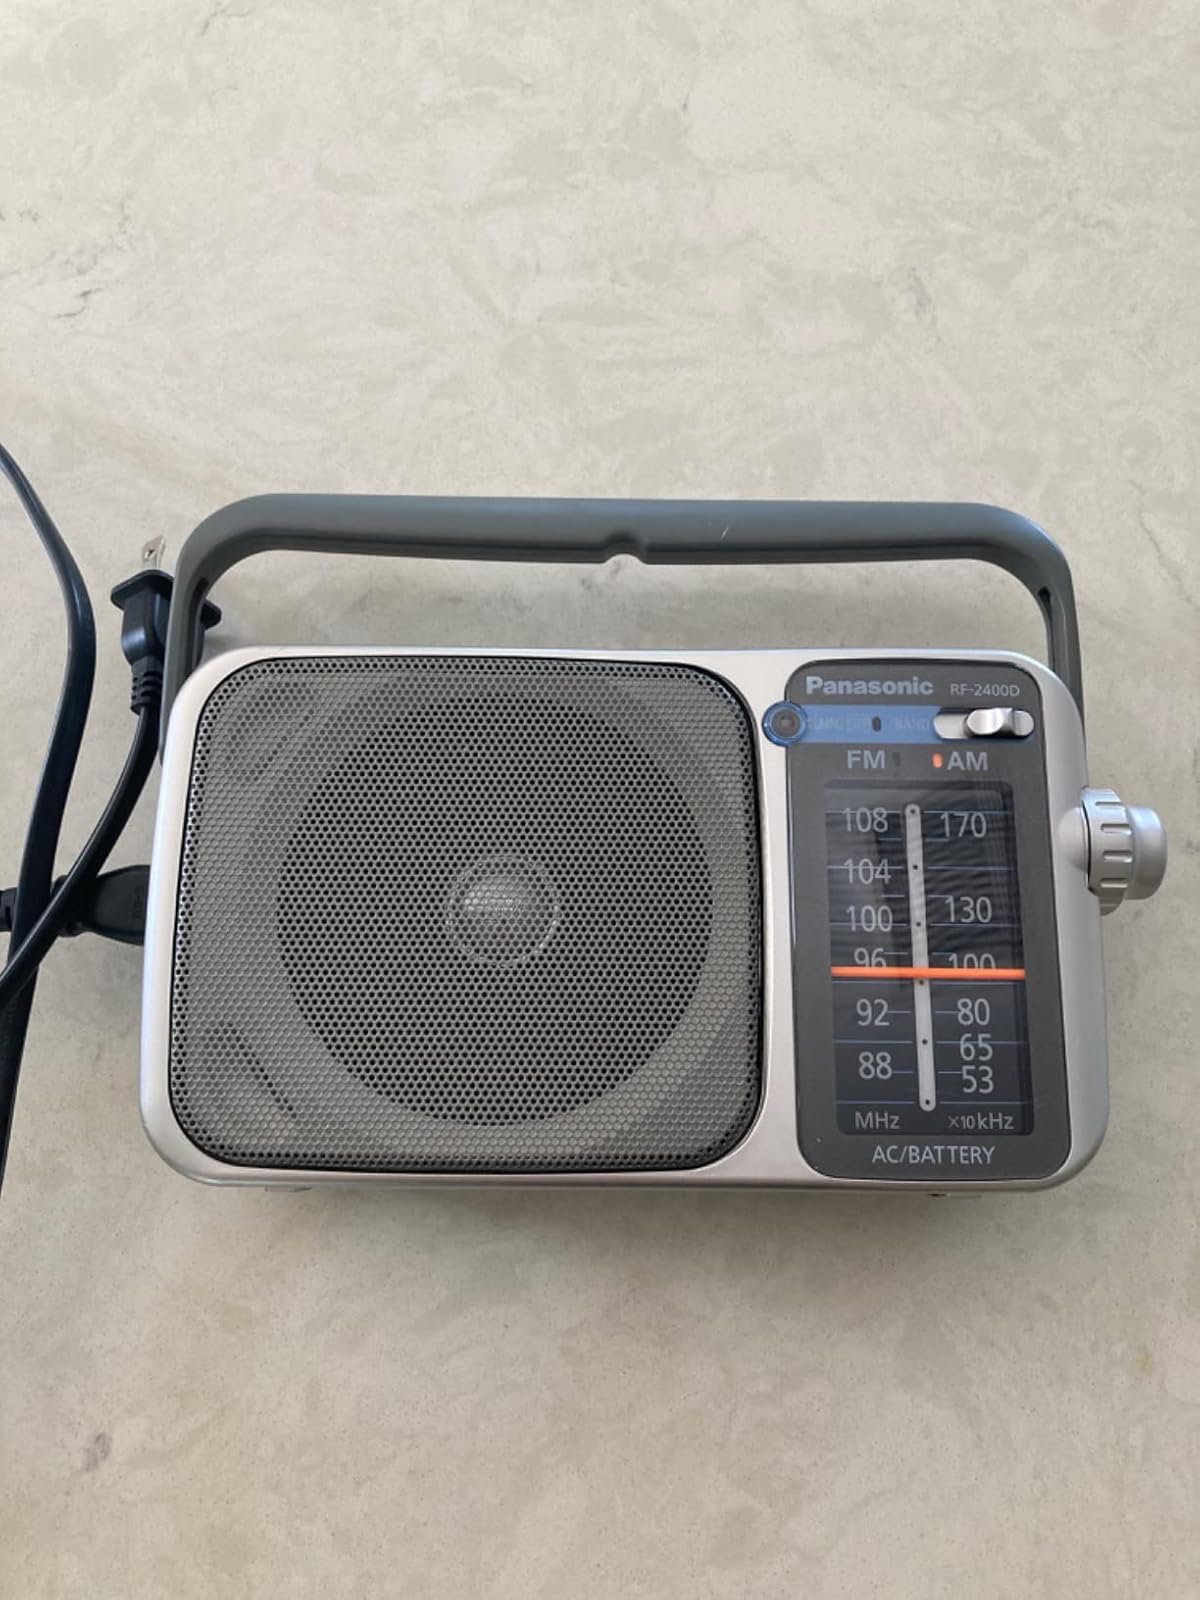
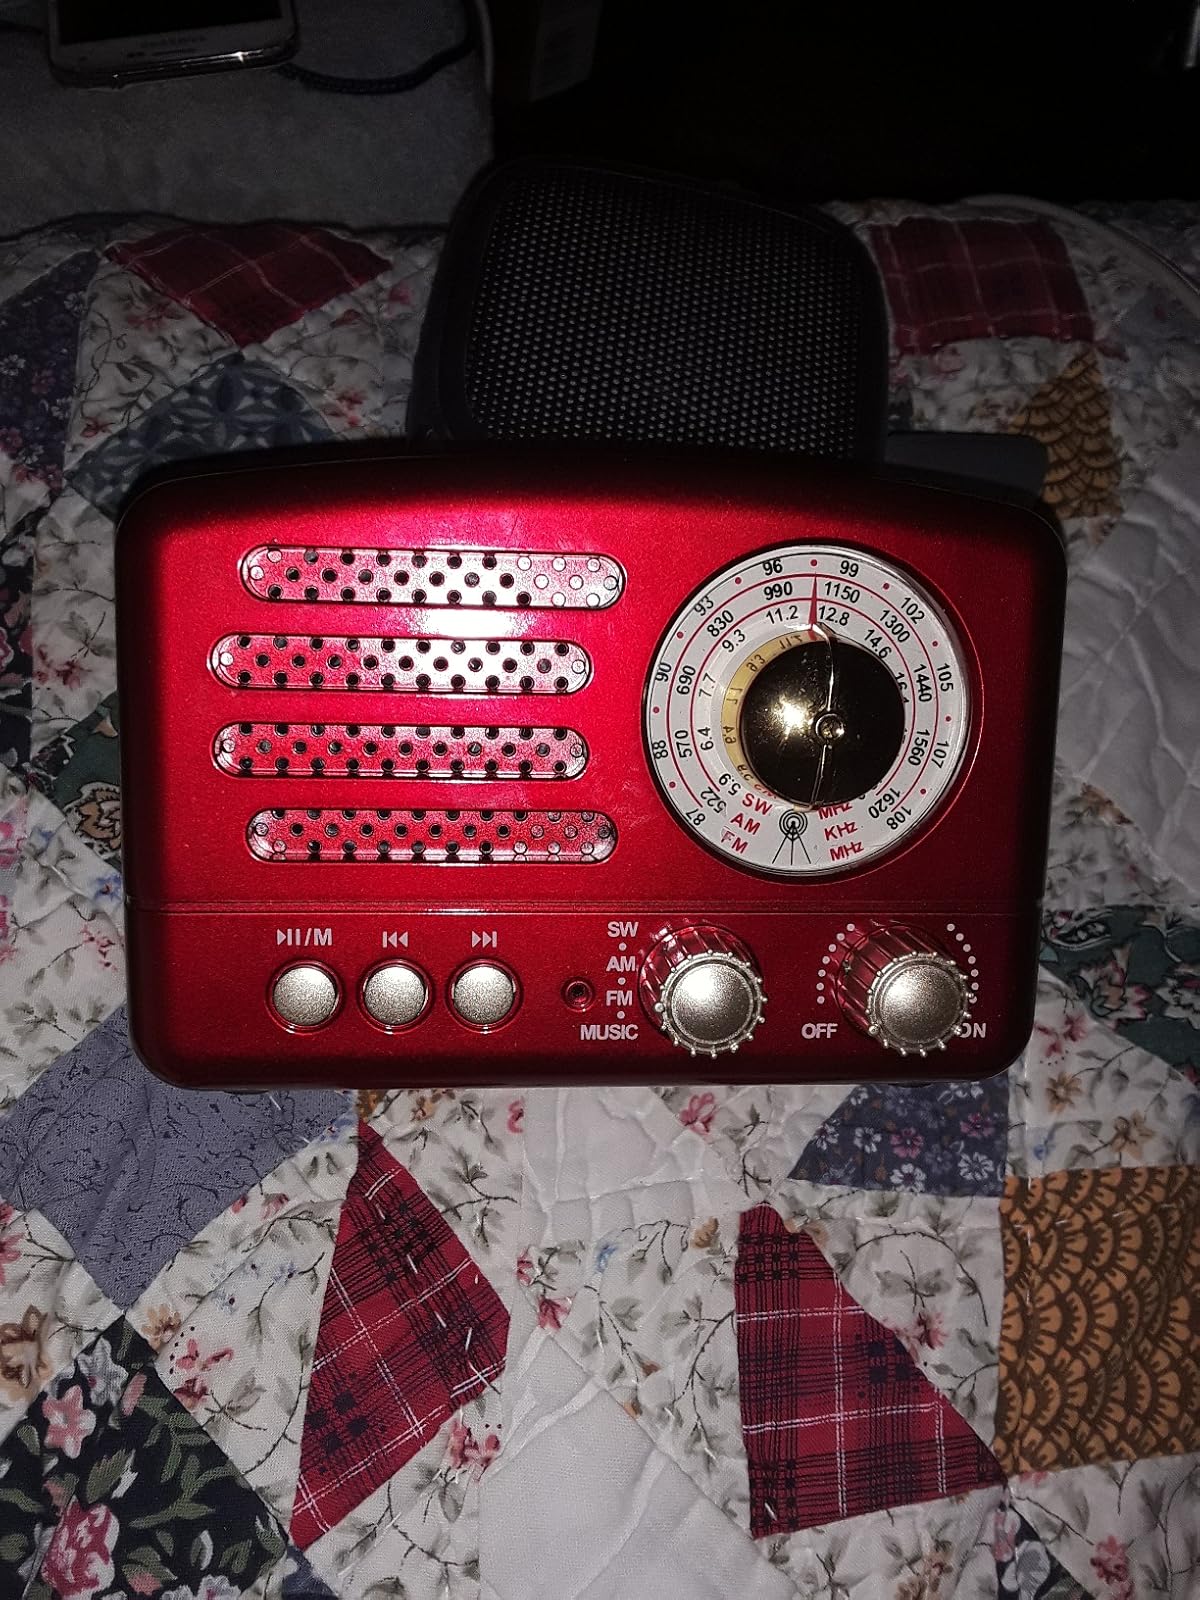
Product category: radio
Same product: no